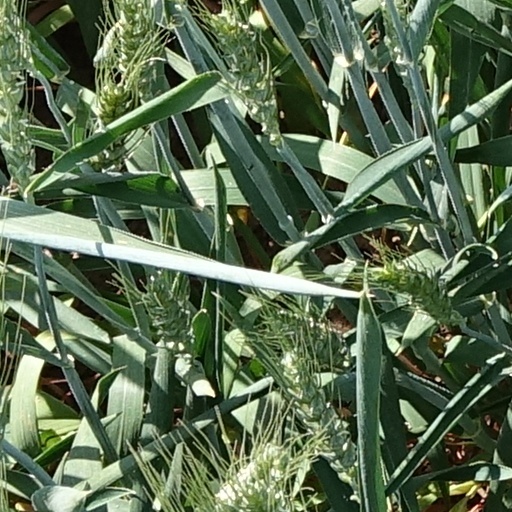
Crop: wheat